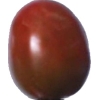
Label: tomato_cherry_maroon